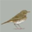
Label: bird